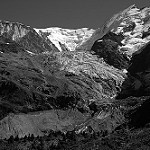
Label: B & W